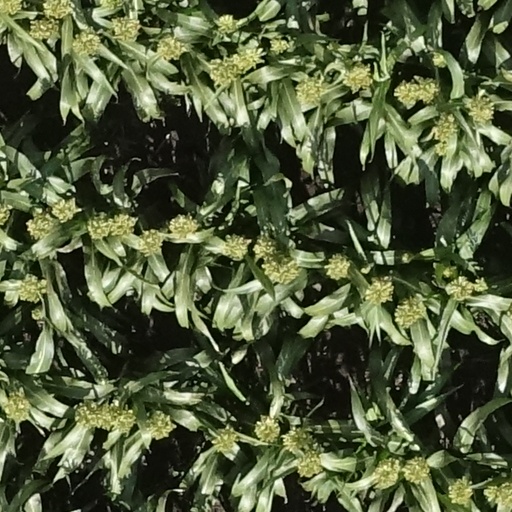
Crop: sorghum